List of battleships of the United States Navy

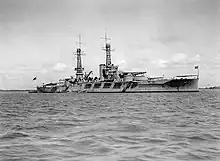
USS "Oklahoma"

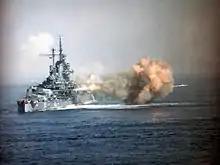
USS "Idaho"

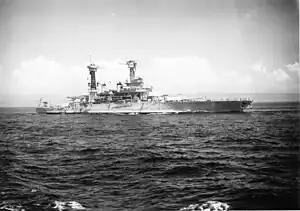
USS "California"

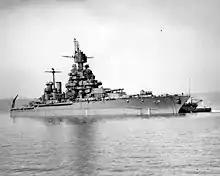
USS "Maryland"

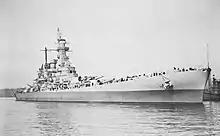
USS "Washington"

The term "fast battleship" was applied to new designs in the early 1910s incorporating propulsion technology that allowed for higher speeds without sacrificing armour protection. The US Navy began introducing fast battleships into service following the Second London Naval Treaty of 1936, with a total of ten across three classes entering service.